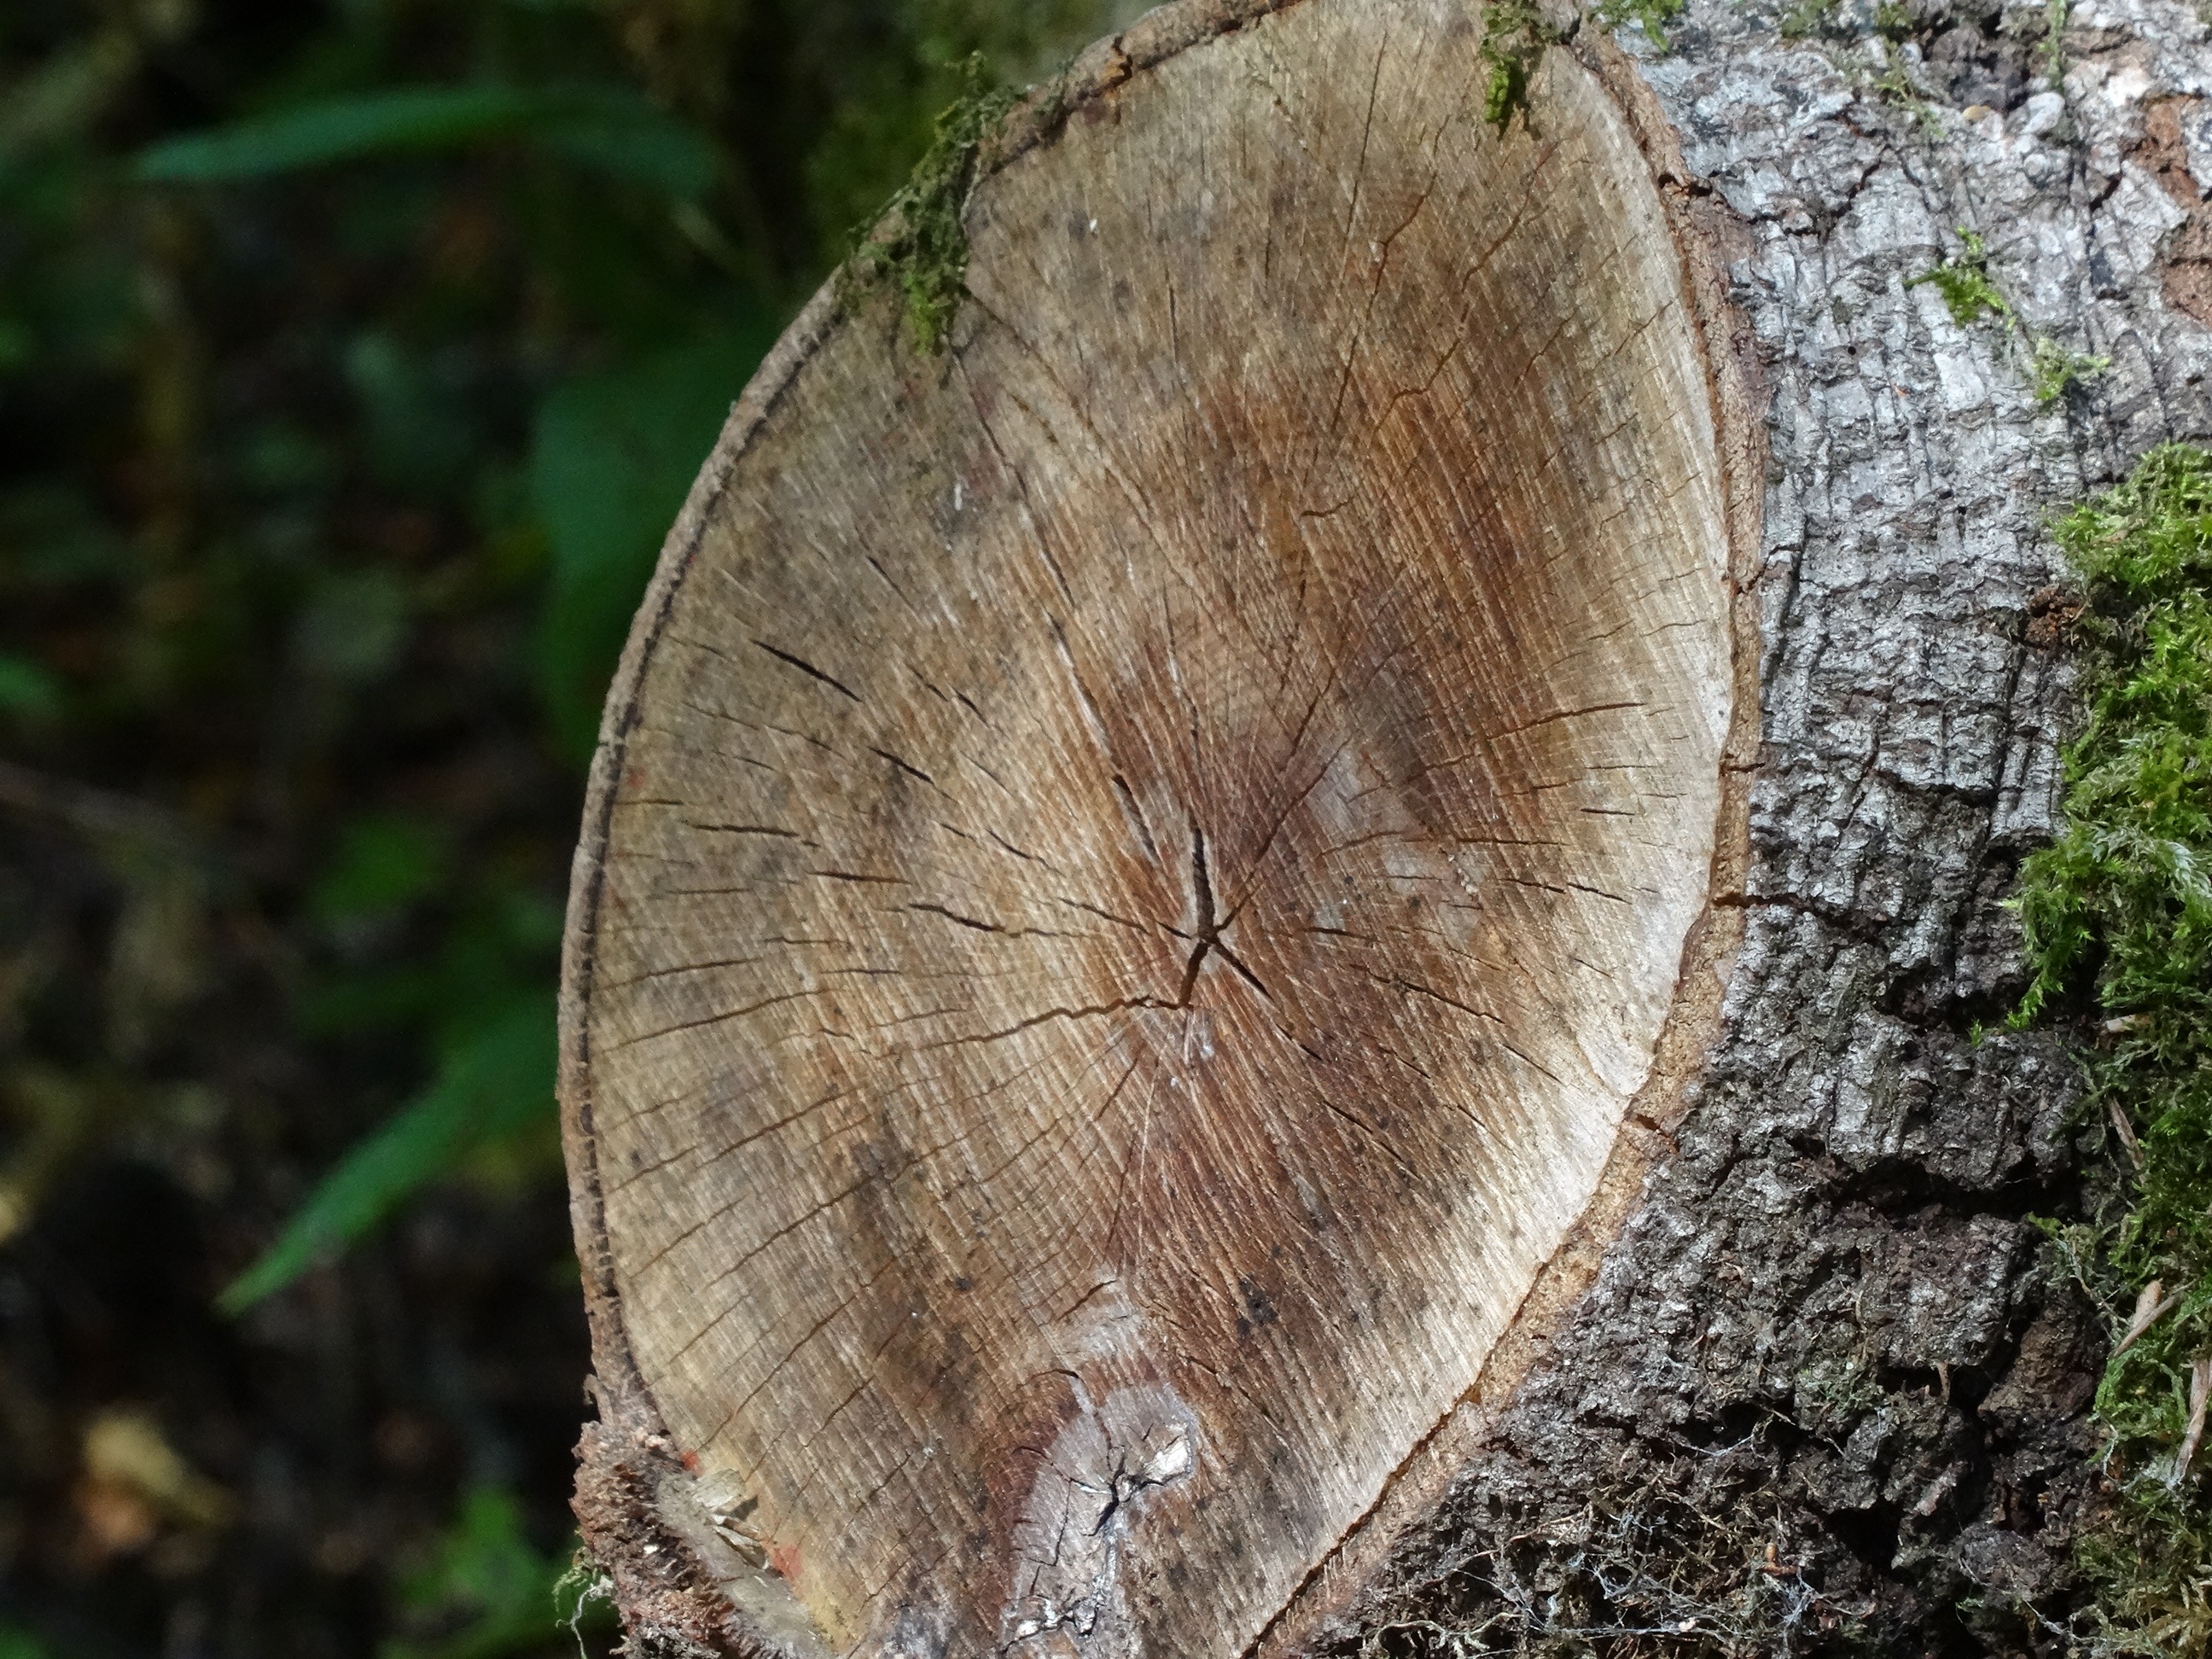
tree, nature, forest, plant, wood, leaf, trunk, log, autumn, botany, flora, fauna, fungus, like, woodland, tree stump, habitat, bolete, sawed off, oyster mushroom, woody plant, medicinal mushroom, penny bun